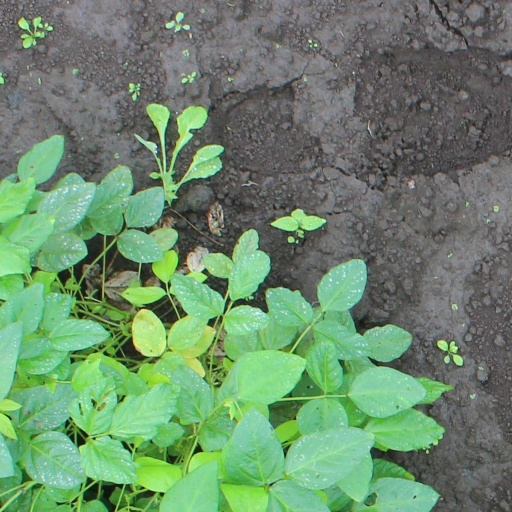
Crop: soybean